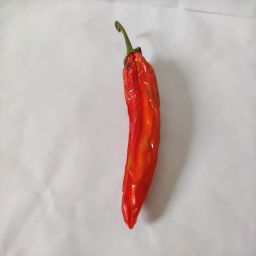
Crop: New Mexico Green Chile
Quality: Dried